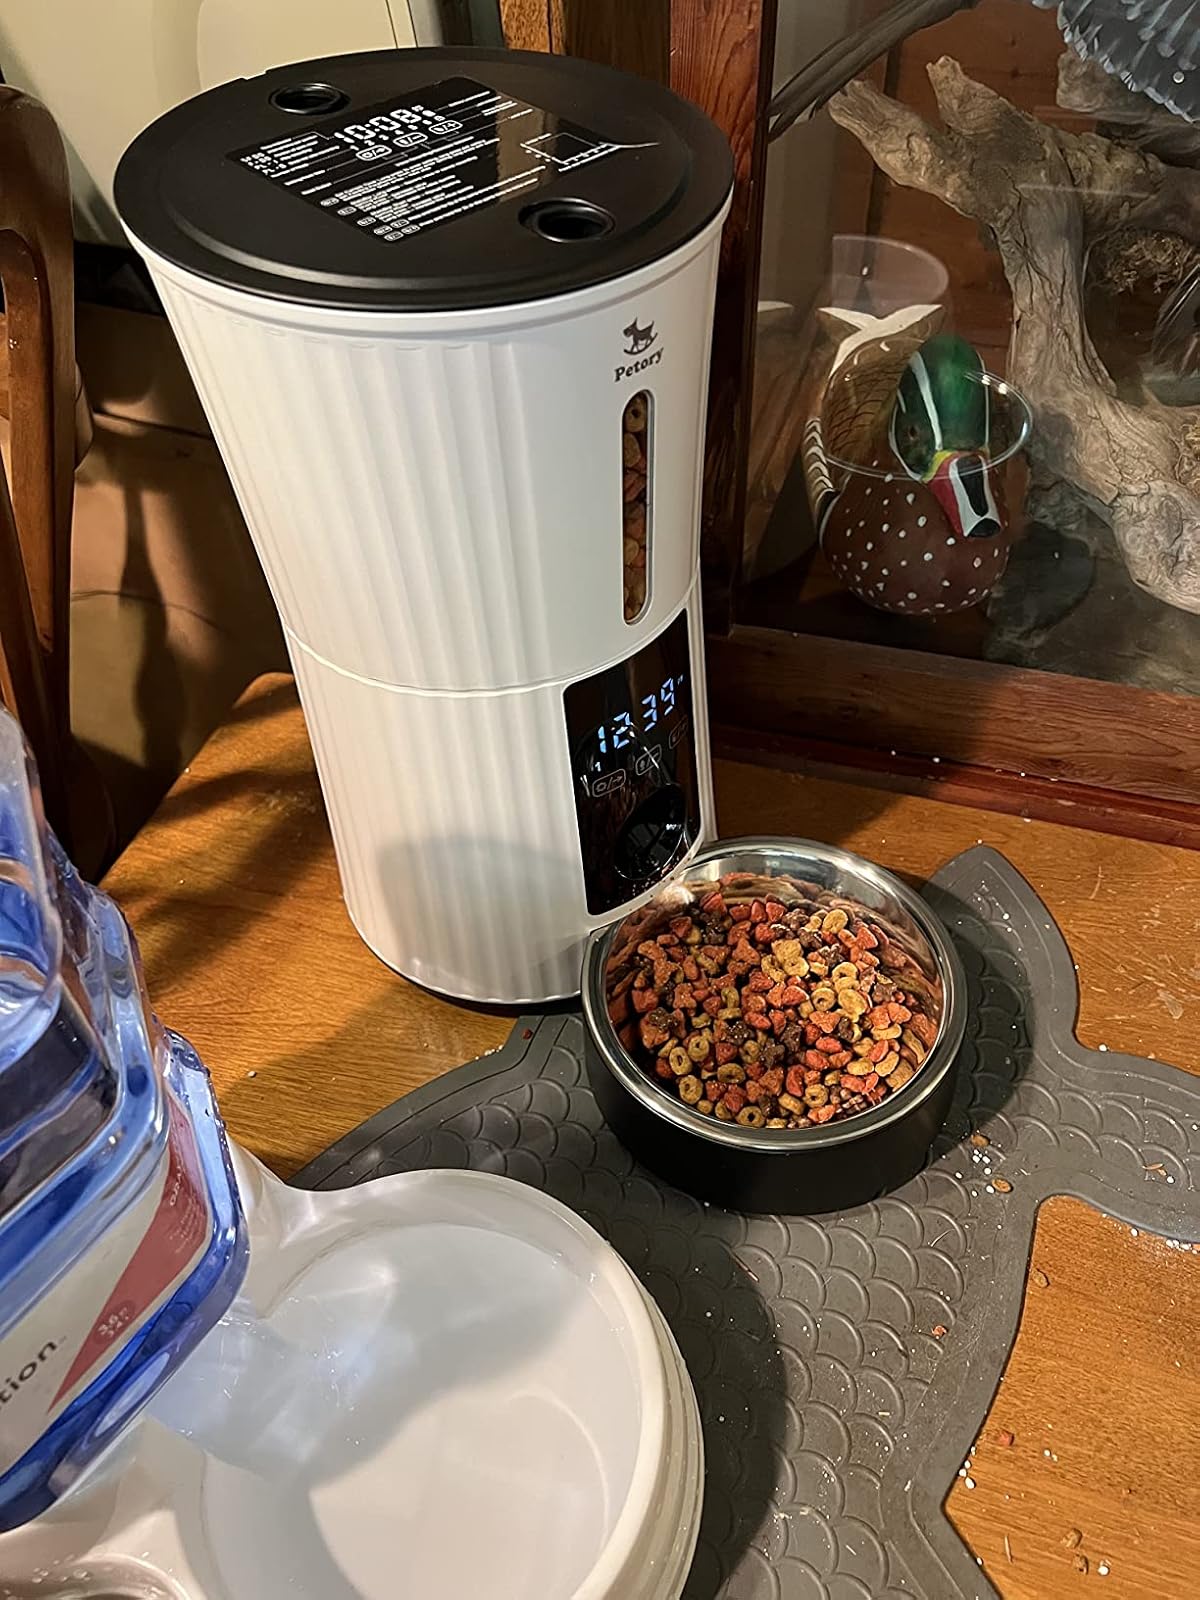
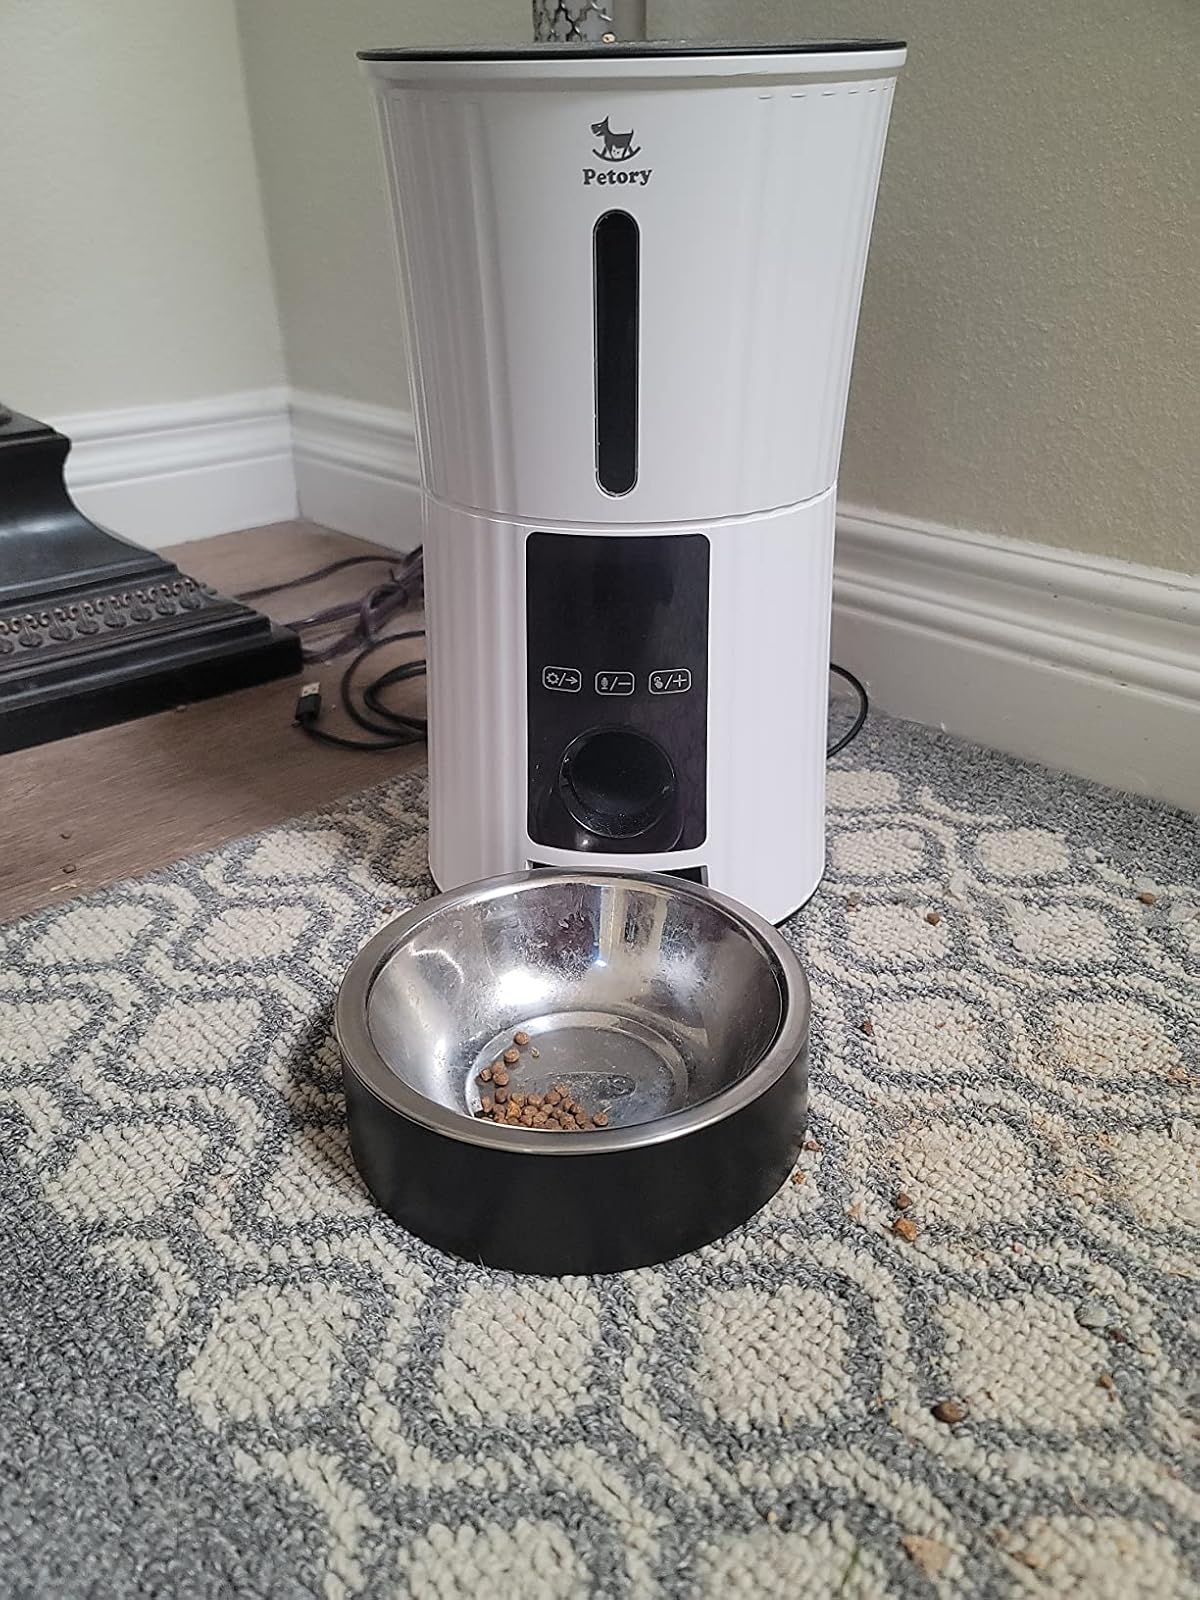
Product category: items_feeder
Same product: yes